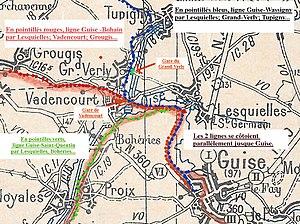
Carte de la ligne Le Catelet-Guise
Vadencourt est une commune française située dans le département de l'Aisne, en région Hauts-de-France.
Le chemin de fer de Guise au Catelet est une ancienne ligne de chemin de fer secondaire réalisé sous le régime des voies ferrées d'intérêt local et qui a relié ces deux villes du département de l'Aisne entre 1900 et 1951. La ligne est construite à l'écartement métrique.